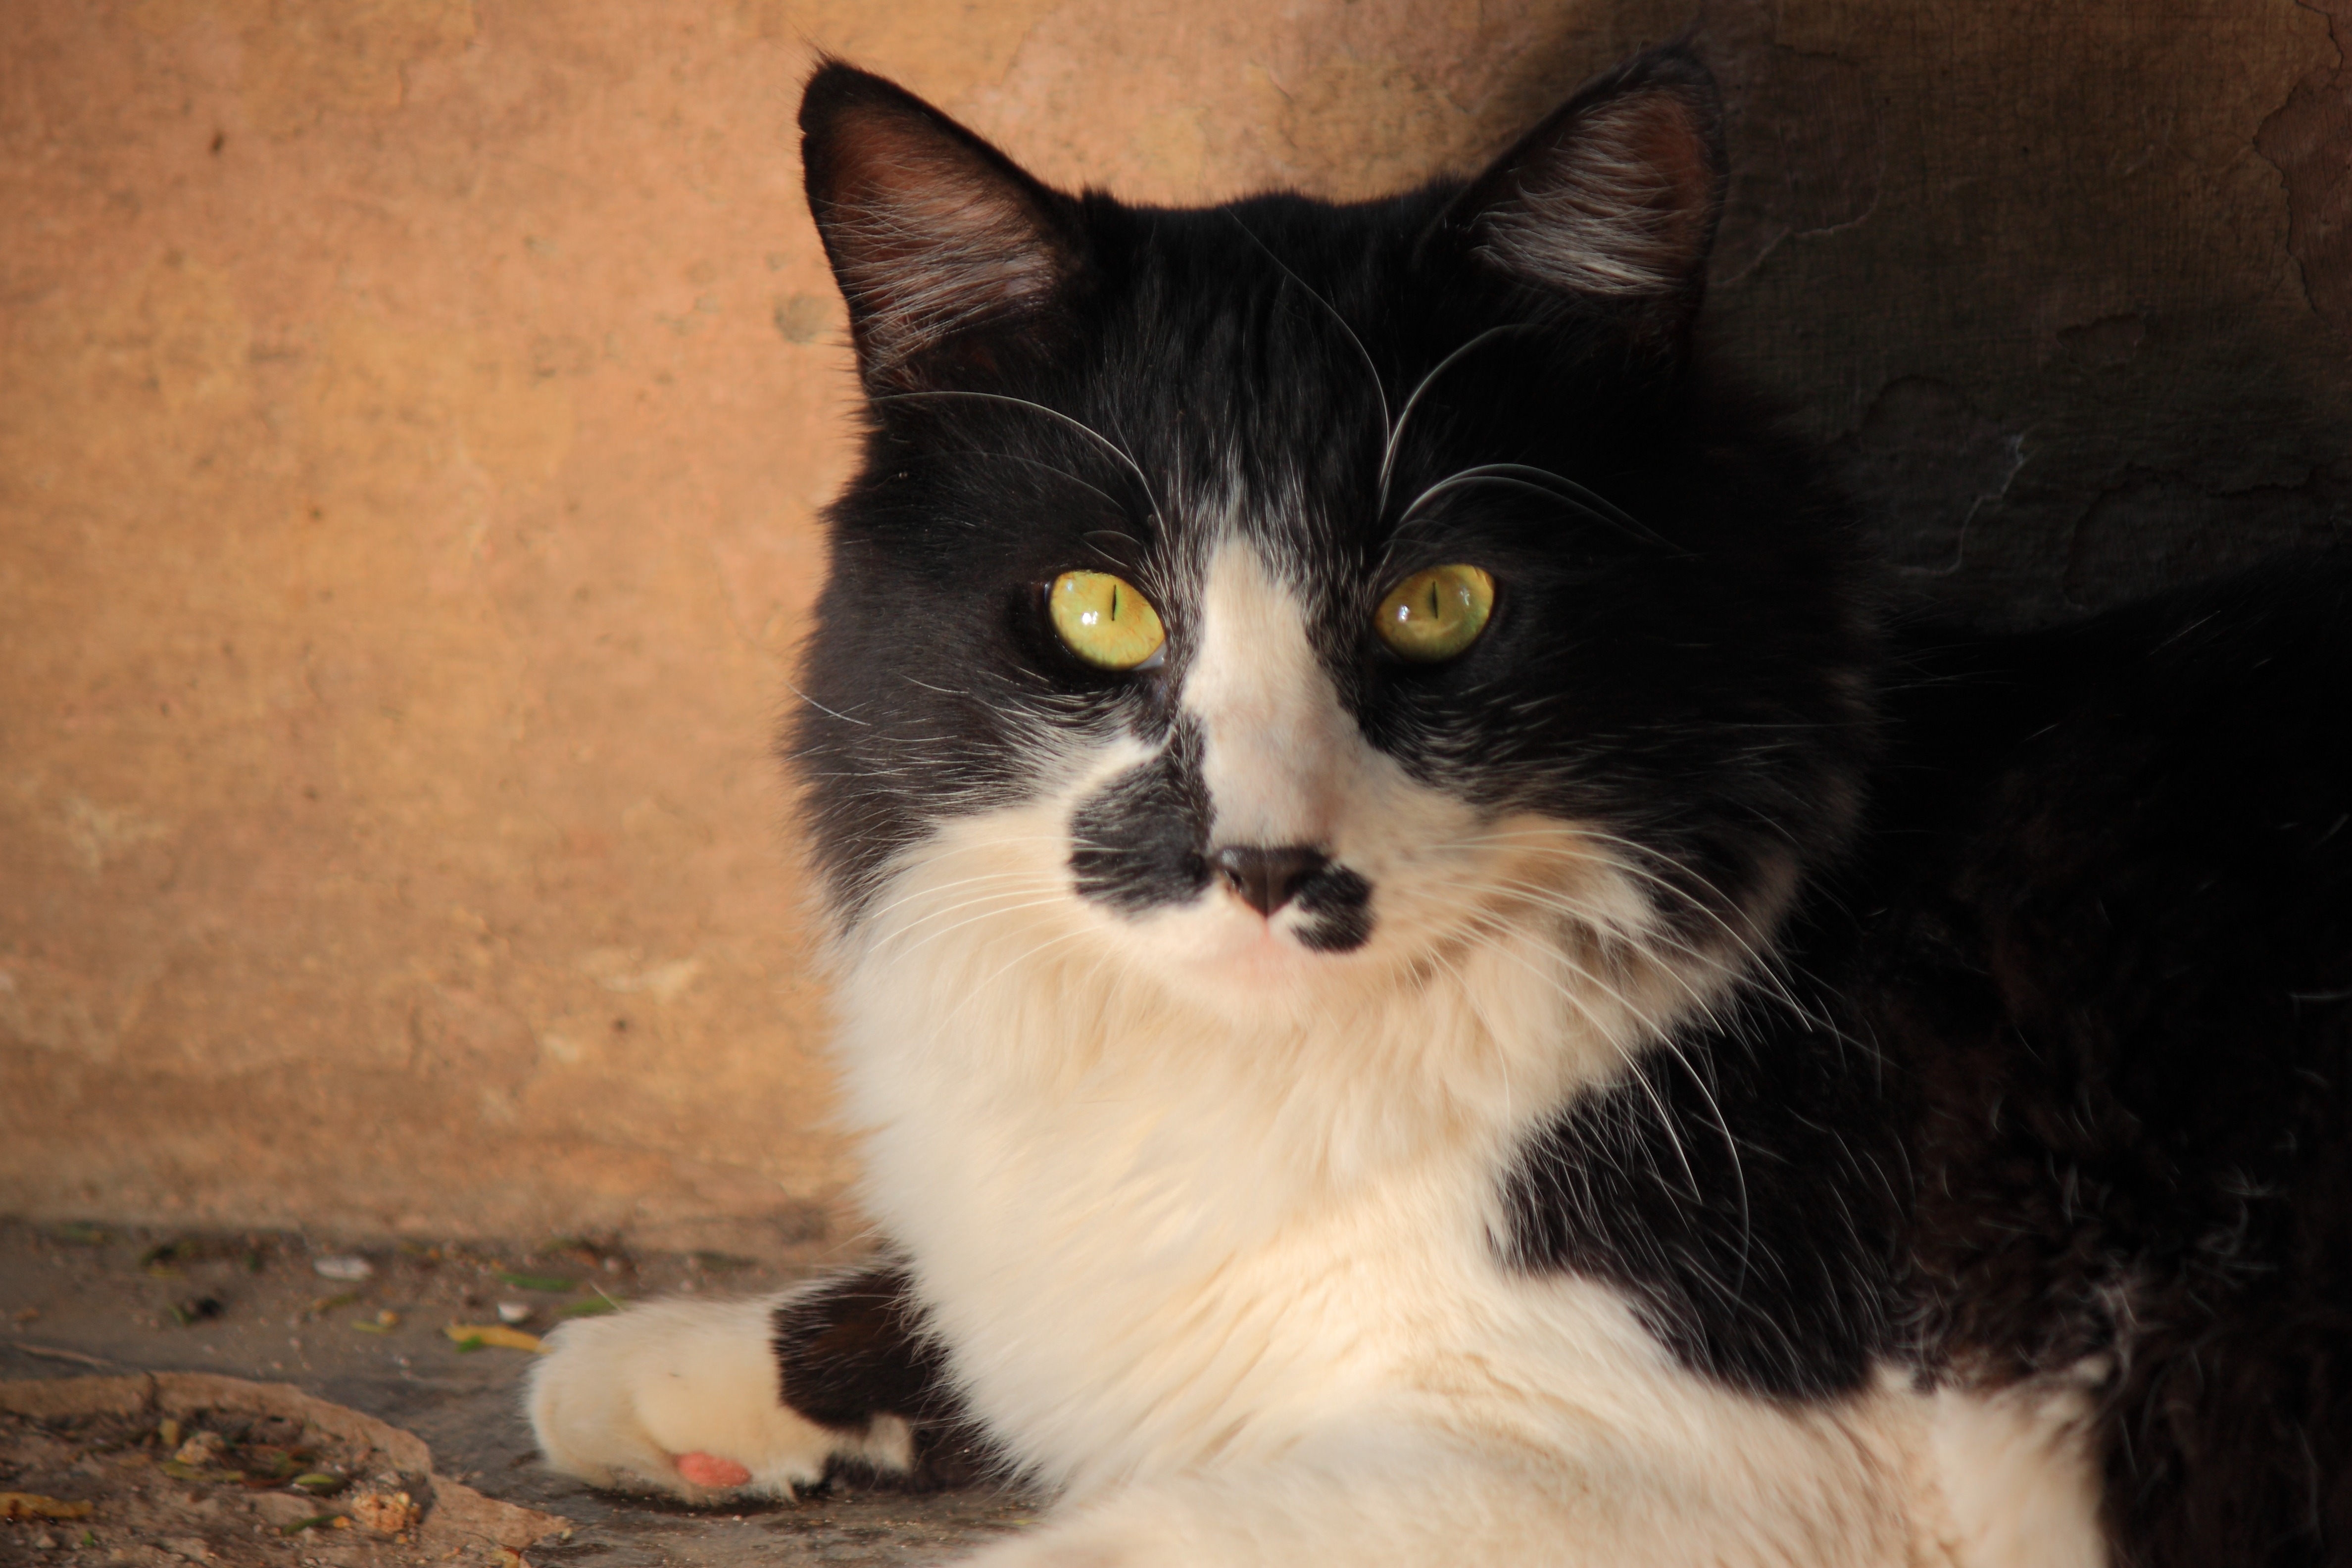
nature, black and white, white, kitten, cat, feline, mammal, black, whiskers, vertebrate, black and white photo, norwegian forest cat, small to medium sized cats, cat like mammal, carnivoran, domestic short haired cat, domestic long haired cat